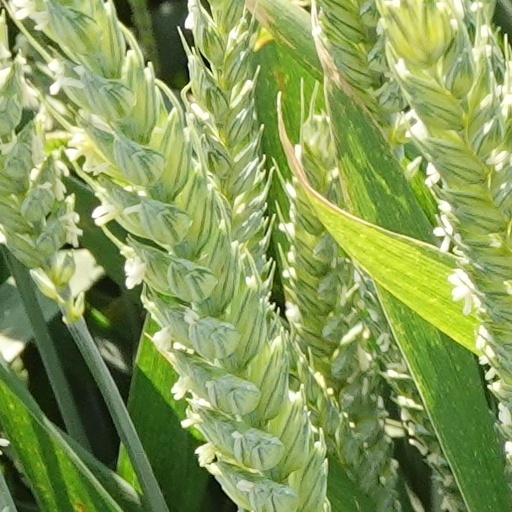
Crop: wheat